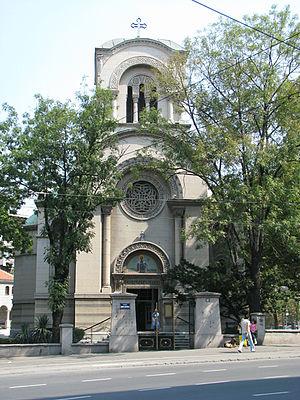
L'église Saint-Alexandre-Nevski est une église orthodoxe serbe située à Belgrade, la capitale de la Serbie, dans la municipalité urbaine de Stari grad. Construite entre 1912 et 1929, elle est inscrite sur la liste des monuments culturels protégés de la République de Serbie et sur la liste des biens culturels de la Ville de Belgrade.